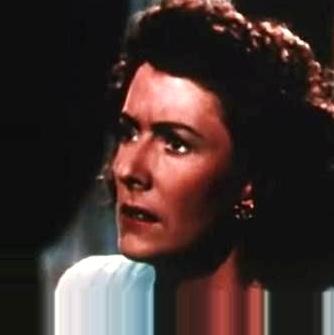
Age: 36